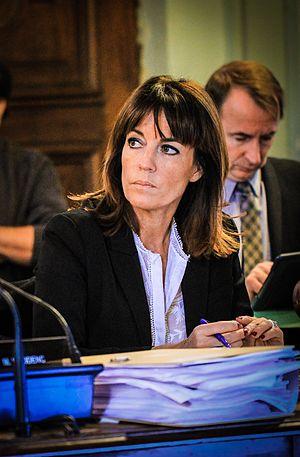
Laurence Arribagé, Députée de Haute-Garonne, Adjointe au Maire de Toulouse, lors du Conseil municipal de la Ville de Toulouse du 16 octobre 2015
Laurence Arribagé, née Lample le 25 mai 1970 à Albi, est une femme politique française. Membre des Républicains, elle est députée de la Haute-Garonne de 2014 à 2017.